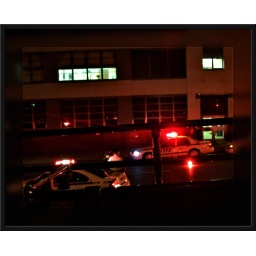
A car thathad been stopped by the police at a checkpoint in Brooklyn, seen from the night bus tour